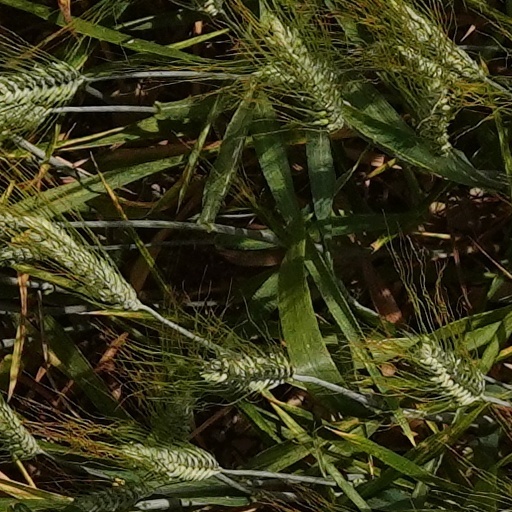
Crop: wheat